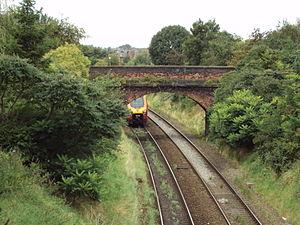
L'Ailante glanduleux, Ailante, Faux vernis du Japon, Frêne puant ou Vernis de Chine est une espèce d'arbres à feuilles caduques de la famille des Simaroubaceae. Il est natif à la fois du nord-est et du centre de la Chine et de Taïwan. Il est présent davantage dans la forêt tempérée que dans la forêt subtropicale d’Extrême-Orient. L'arbre pousse vite et est capable d'atteindre des hauteurs de 15 mètres en 25 ans. Cependant, l'espèce a également une durée de vie courte et vit rarement plus de 50 ans.